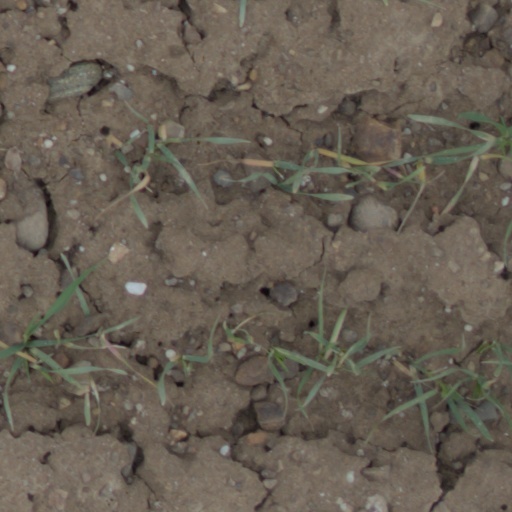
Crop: wheat